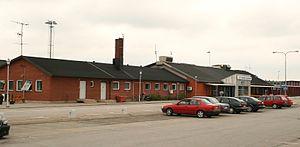
L'aéroport de Ronneby est situé à environ 4 km à partir de Ronneby, Suède et à 30 km à partir de Karlshamn et à 30 km à partir de Karlskrona.